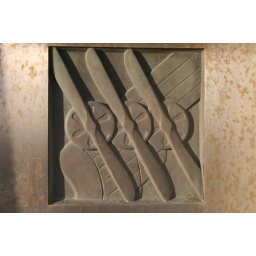
Detail on door in monument